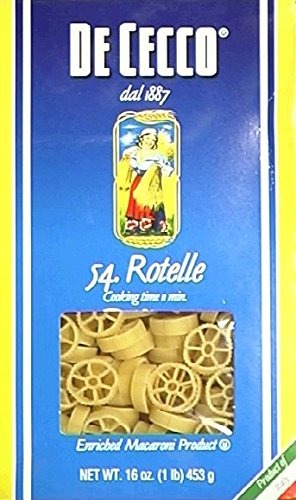
Item Name: De Cecco Pasta Rotelle
Value: 32.0
Unit: Fl Oz

Price: 17.99